Reform movement (Upper Canada)

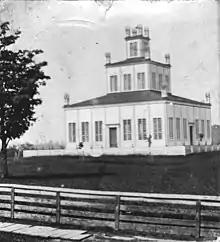
Sharon Temple National Historic Site

In the absence of Mackenzie, the village of Hope (now Sharon), founded by the Children of Peace, a branch of Quakerism, became the new focus of reform activity. They were leaders in the new Fourth Riding of York (a part of the riding that had continued to re-elect Mackenzie over the years). A member of the group, Samuel Hughes, the president of Canada's first farmers' cooperative (the Farmers' Storehouse), established a "committee of vigilance" to nominate an "independent member" for the Assembly in June 1832. Half the committee were members of the Children of Peace, including the leader of the Children of Peace, David Willson. The group also included Randal Wixson, the editor of the Colonial Advocate in Mackenzie's absence.